Anton G. Leitner

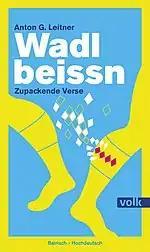
Cover: Wadlbeissn (2021)

Various critics have placed Leitner's poetic approach at a gap between modernism and postmodernism. The Süddeutsche Zeitung said that in Leitner's work "what is happing between the words, is a conquest of new territories:" in a lingually recorded terrain, "large spaces emerge amongst the seemingly trusted and established networks." His poetry, critics say, captures reality in fragments that are broken in their apprehension, but do not simply remain as scattered pieces, "as Leitner's technique of fragmentation along with his steady shifts in pitch, tone, and perspective are embedded in a comprehensive design." The immediate evidence of his imagery, displayed in his verse, has been noted by his admirers as well as his rivals. In the weekly newspaper based in Hamburg, Die Zeit, wrote: "The verbal simulacrum/Blendwerk frequently only frames sentences full of serenity and poetry." What Nitzberg, as well as, for example, , have discovered to be characteristic of Leitner's work is a form of poetry that balances the ambiguity inherent in outward intelligibility and inward magic. With Leitner, the poet, "the art of the enjambment achieves a height that fringes on charlatanry" (Nitzberg). Nitzberg furthermore remarks that Leitner does not show us "smoothly rippling oceanic waves, but tiny painful drops."